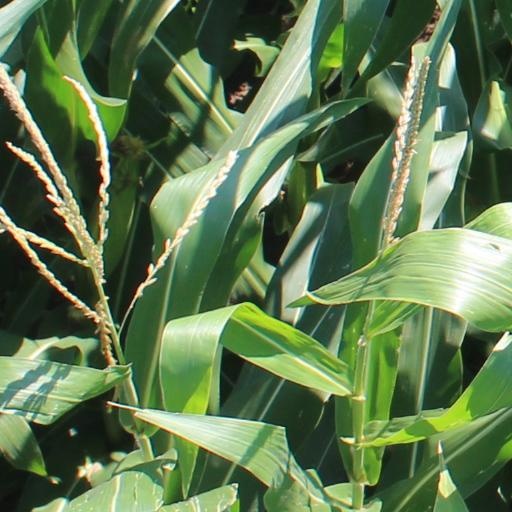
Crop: maize; corn